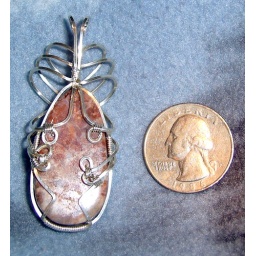
Unknown stone from Fran in silver back